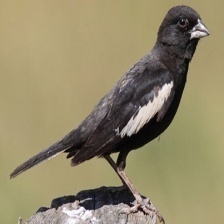
Species: LARK BUNTING
Scientific name: CALAMOSPIZA MELANOCORYS
ImageNet parent category: indigo_bunting